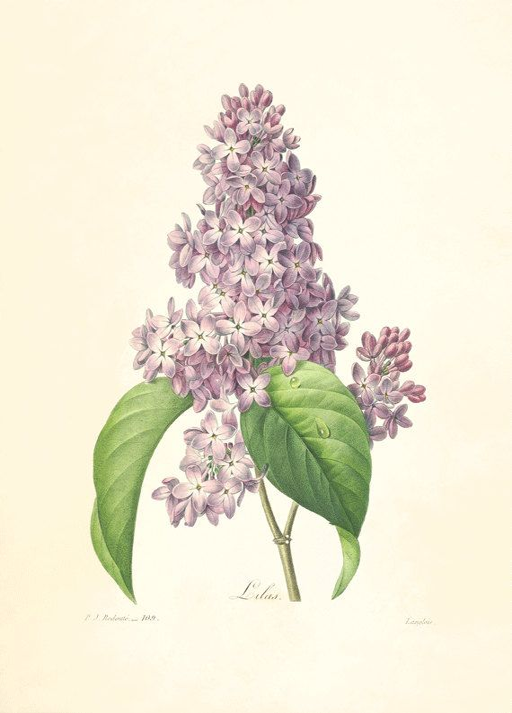
vintage lilac botanical print , a nod to the new scent .